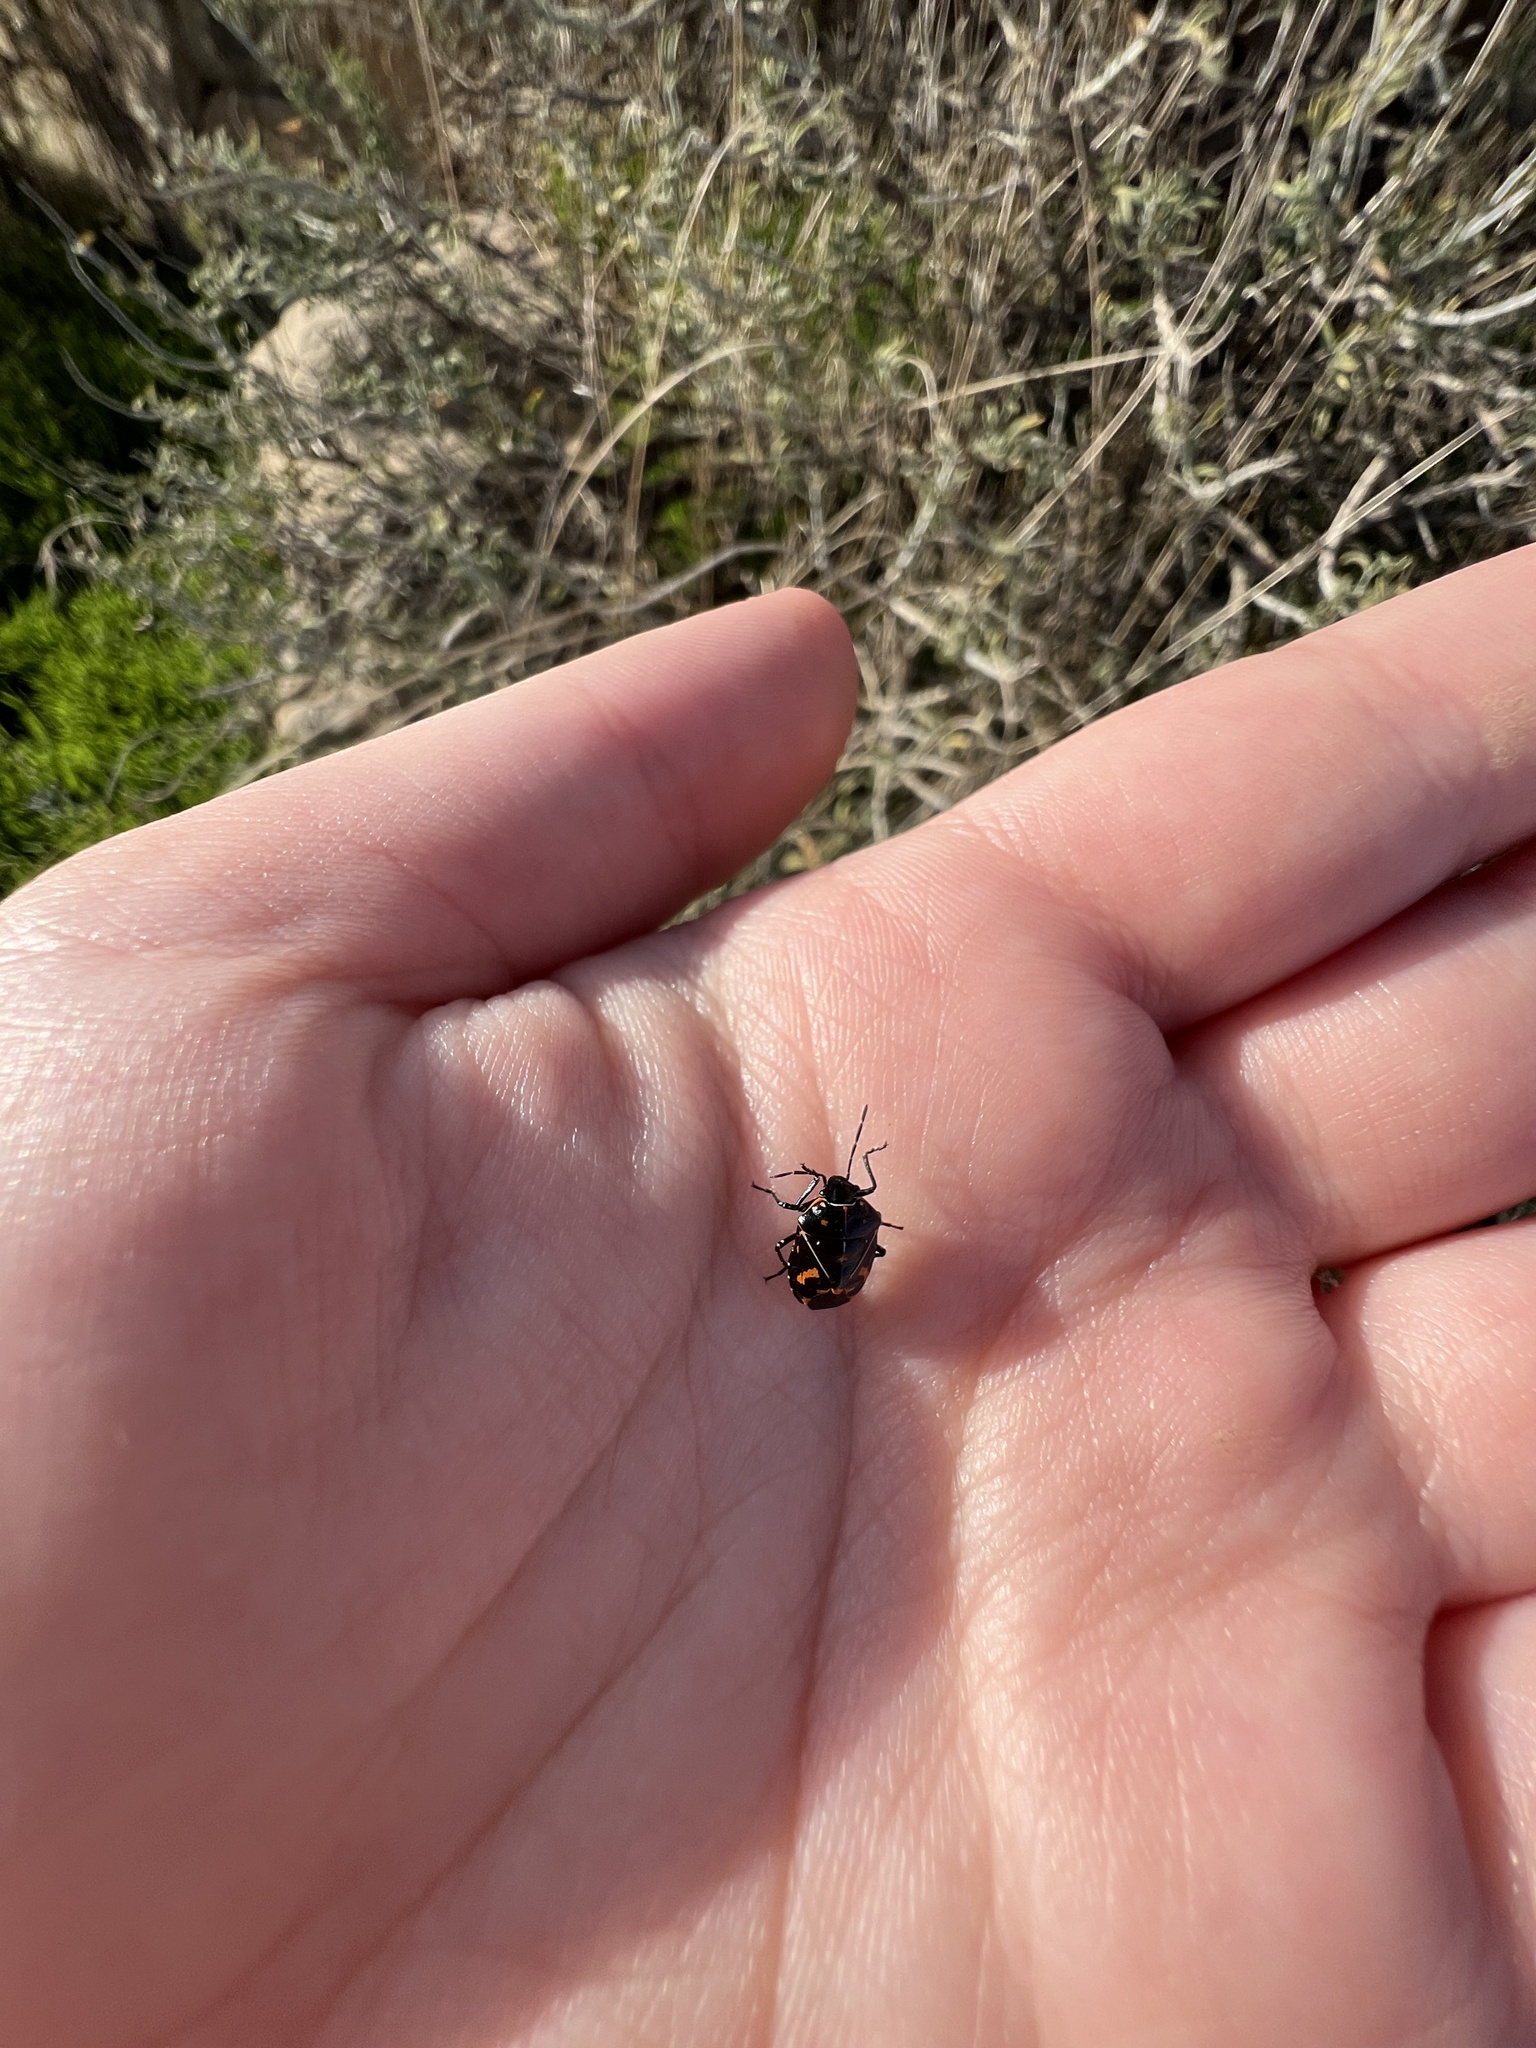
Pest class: stink_bug